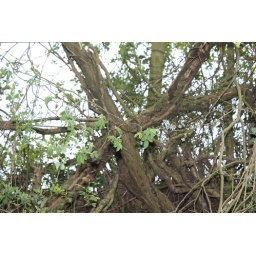
cross in a tree